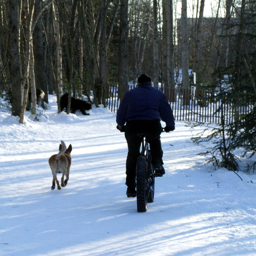
a man riding a bike with a dog walking beside him
A man bicycling in the snow with a couple dogs nearby in a forested area.
A person riding a bicycle while a dog follows along side them.
A man on blue jacket riding a motorcycle next to a dog.
Person riding a bike in the snow next to a dog